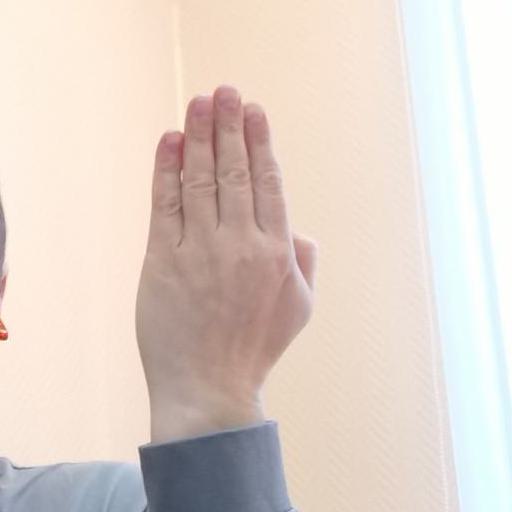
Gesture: stop_inverted